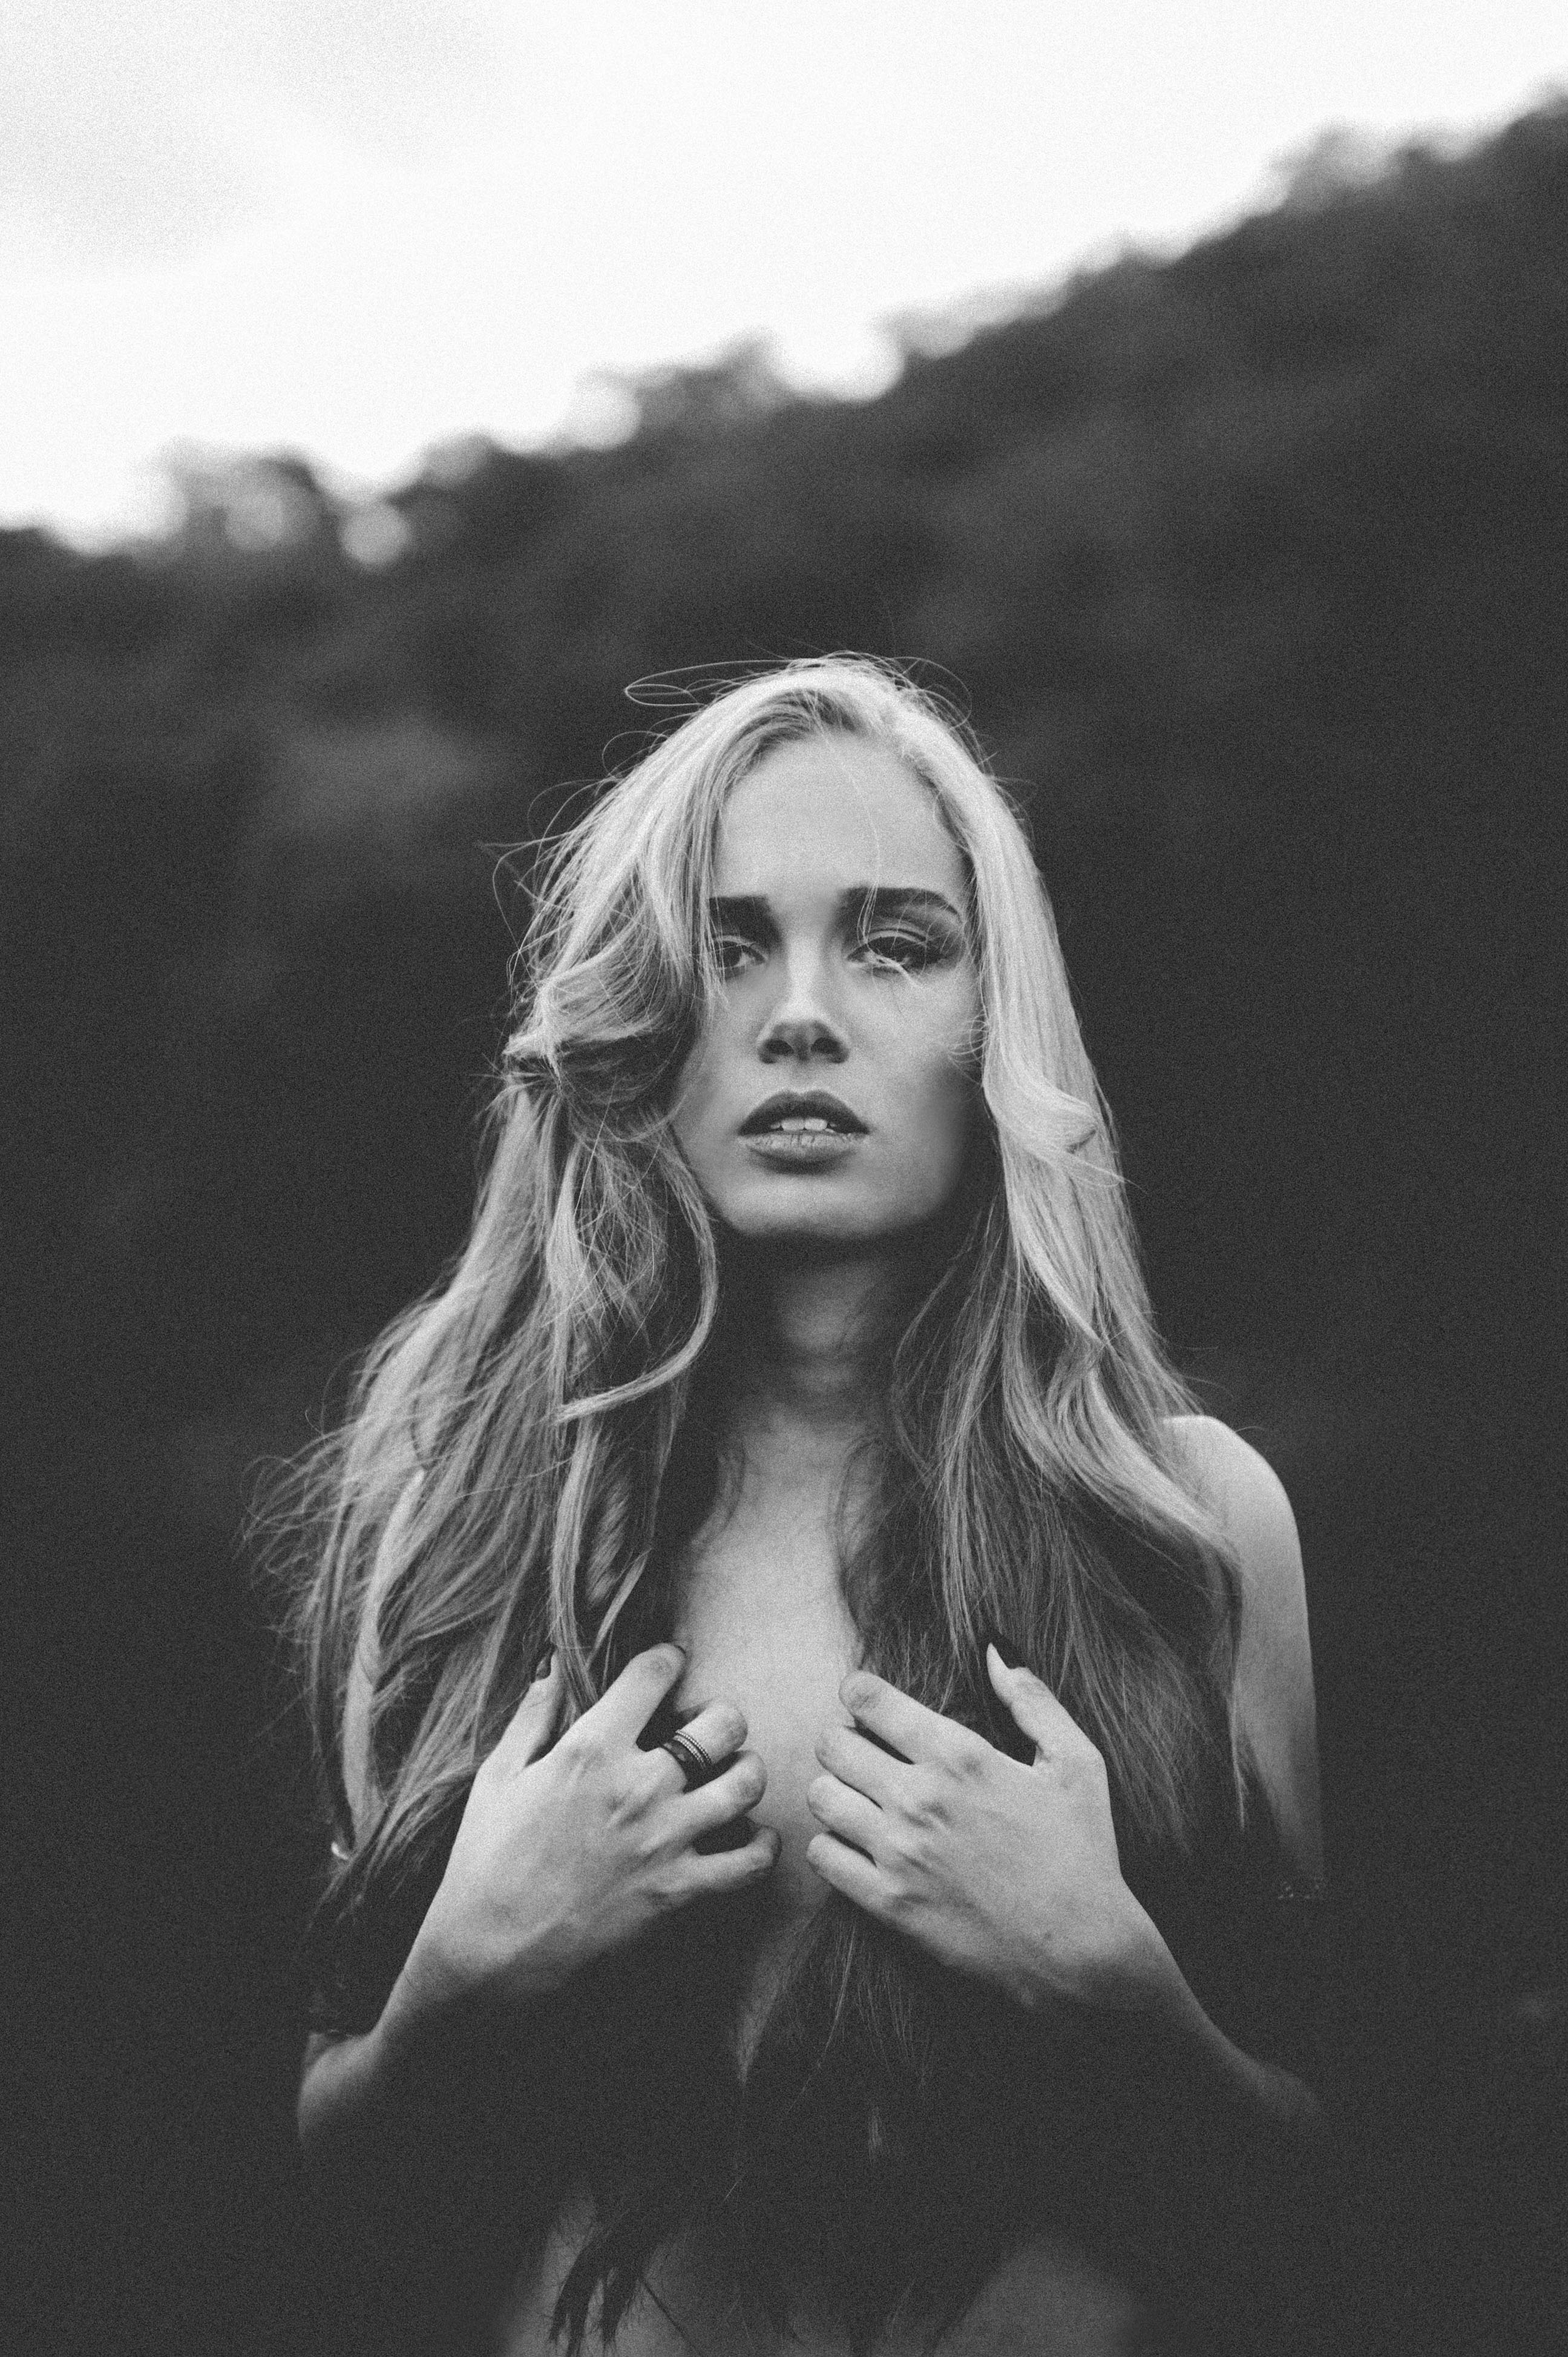
portrait, photograph, black and white, monochrome photography, beauty, human hair color, photography, photo shoot, girl, model, monochrome, long hair, portrait photography